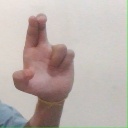
अक्षर: आ